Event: Nepal Earthquake
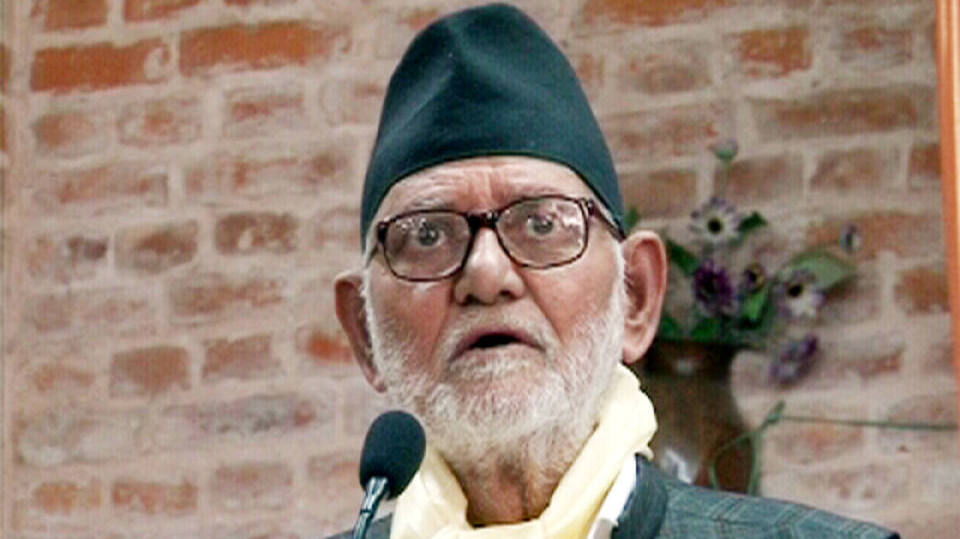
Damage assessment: no_damage